Carole Smith

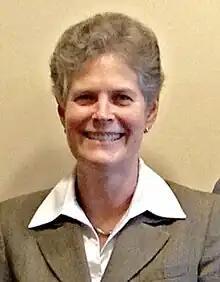
Smith in 2012

Carole Smith (born August 1954) is an education administrator in Portland, Oregon, who was the Superintendent of Portland Public Schools from 2007 until 2016.